Colmier-le-Bas

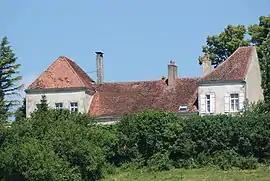
The chateau in Colmier-le-Bas

Colmier-le-Bas is a commune in the Haute-Marne department in north-eastern France.